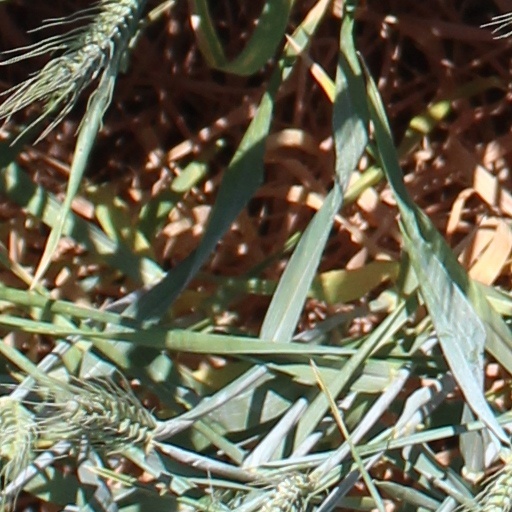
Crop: wheat